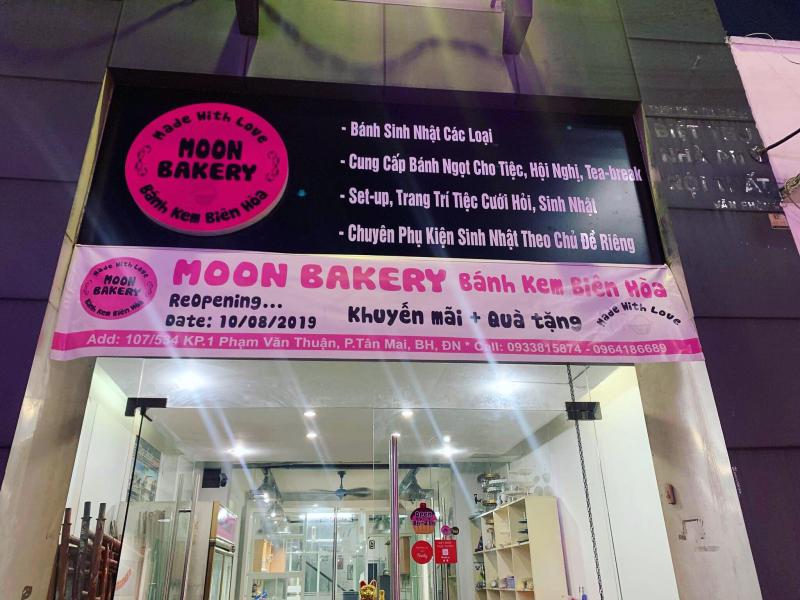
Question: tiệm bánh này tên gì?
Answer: moon bakery